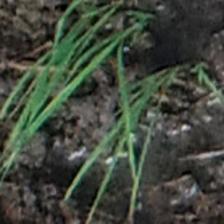
Label: clustered